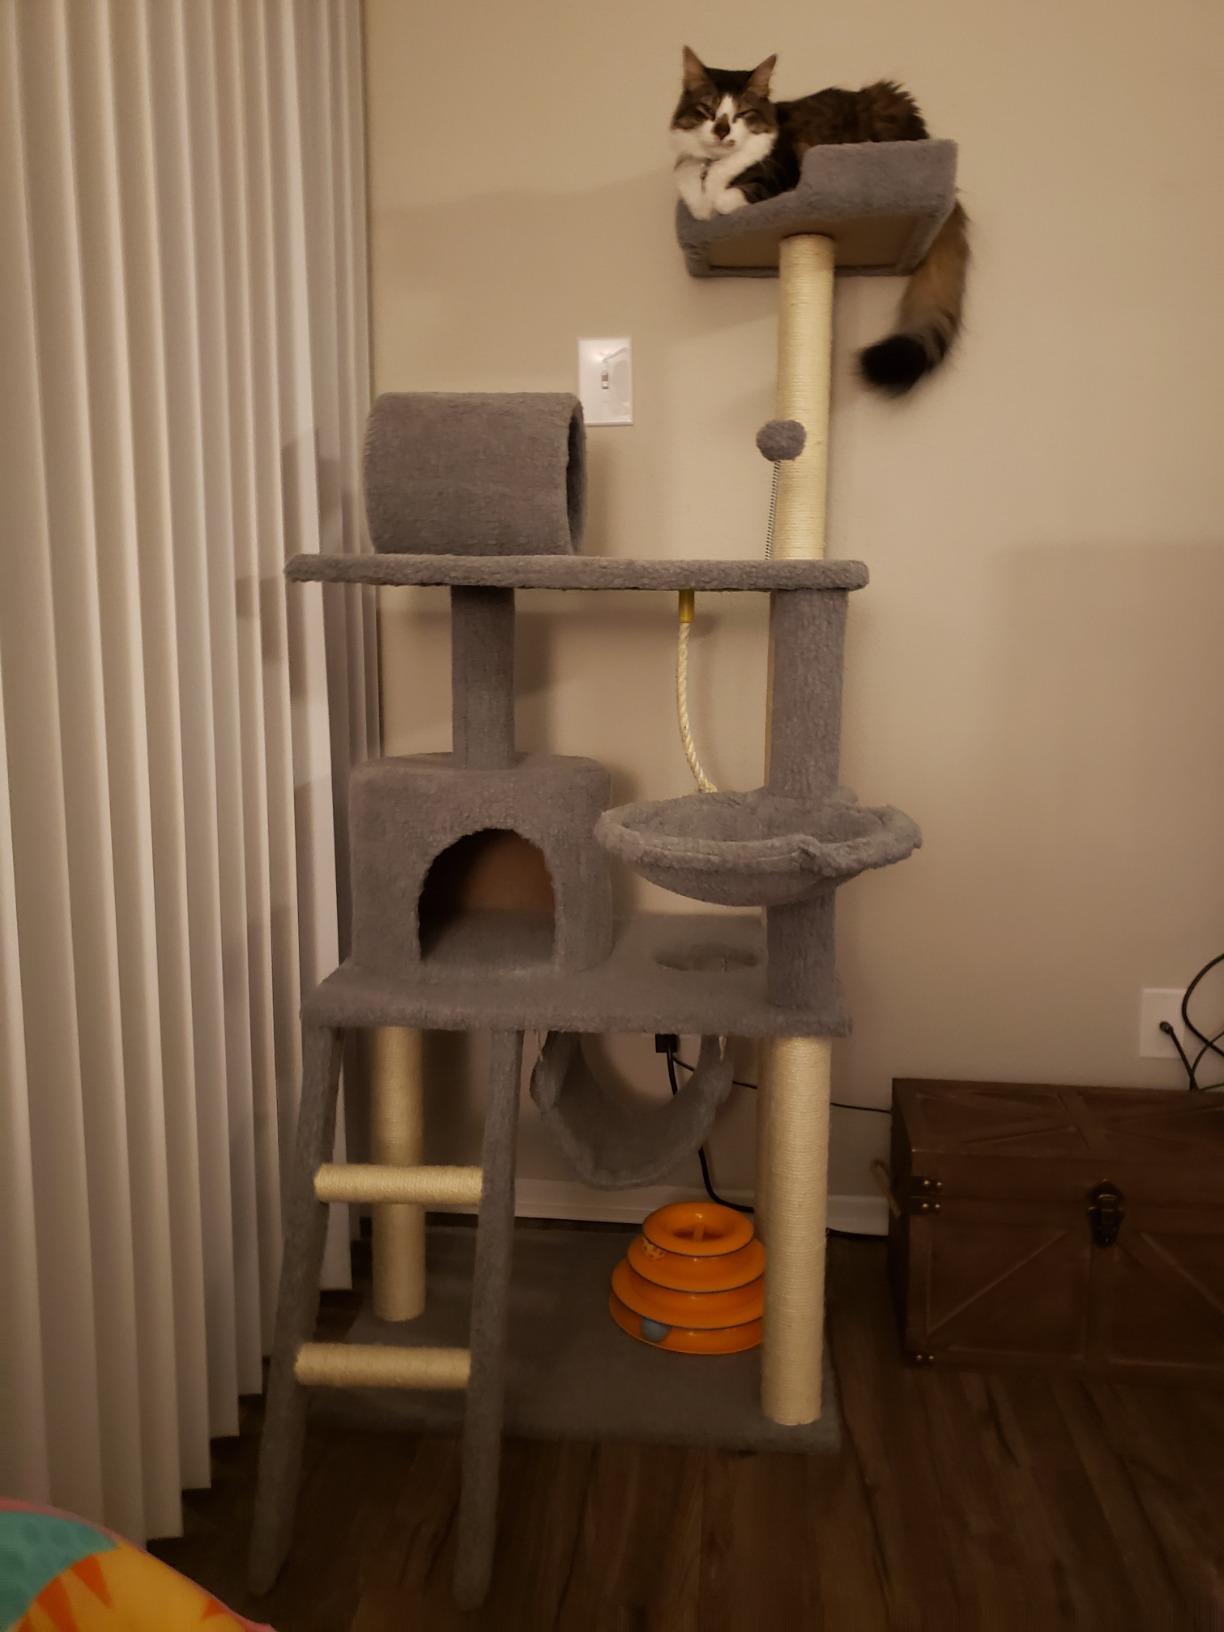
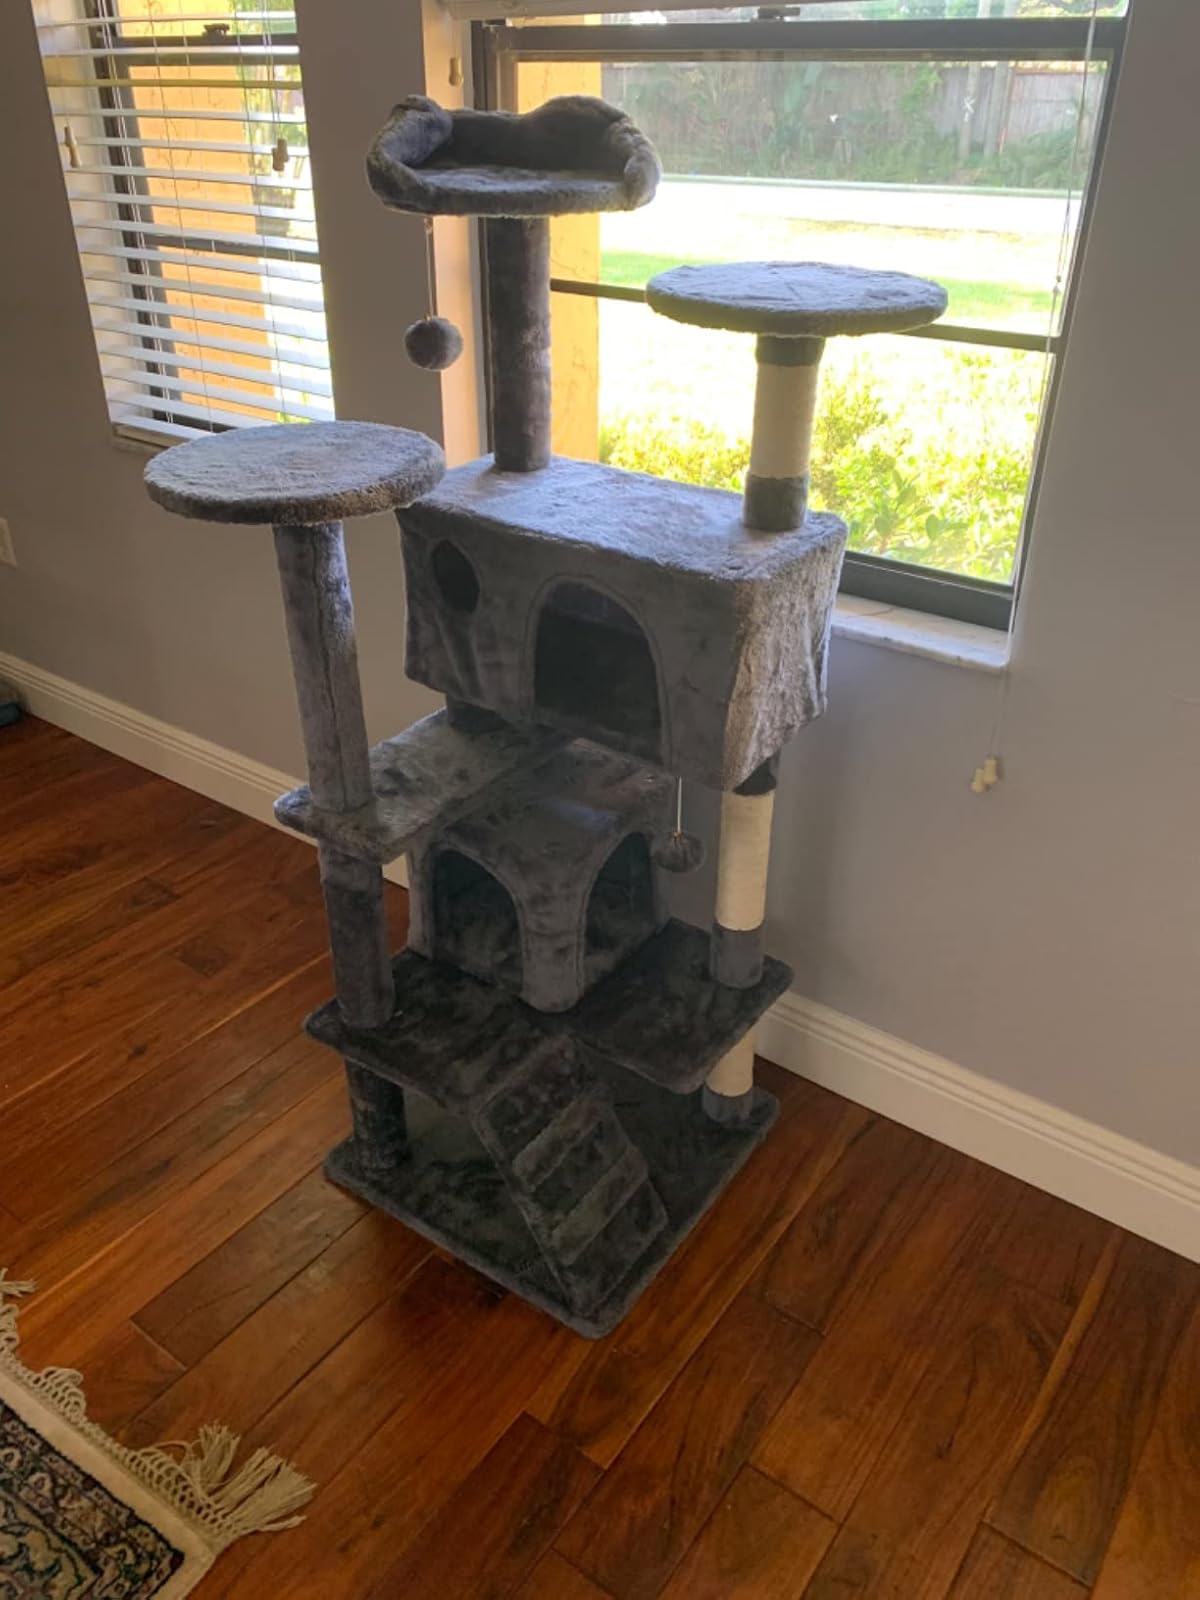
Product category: items_cat tree
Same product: no